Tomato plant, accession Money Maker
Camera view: vertical (180 deg); turntable rotation: 30 degrees
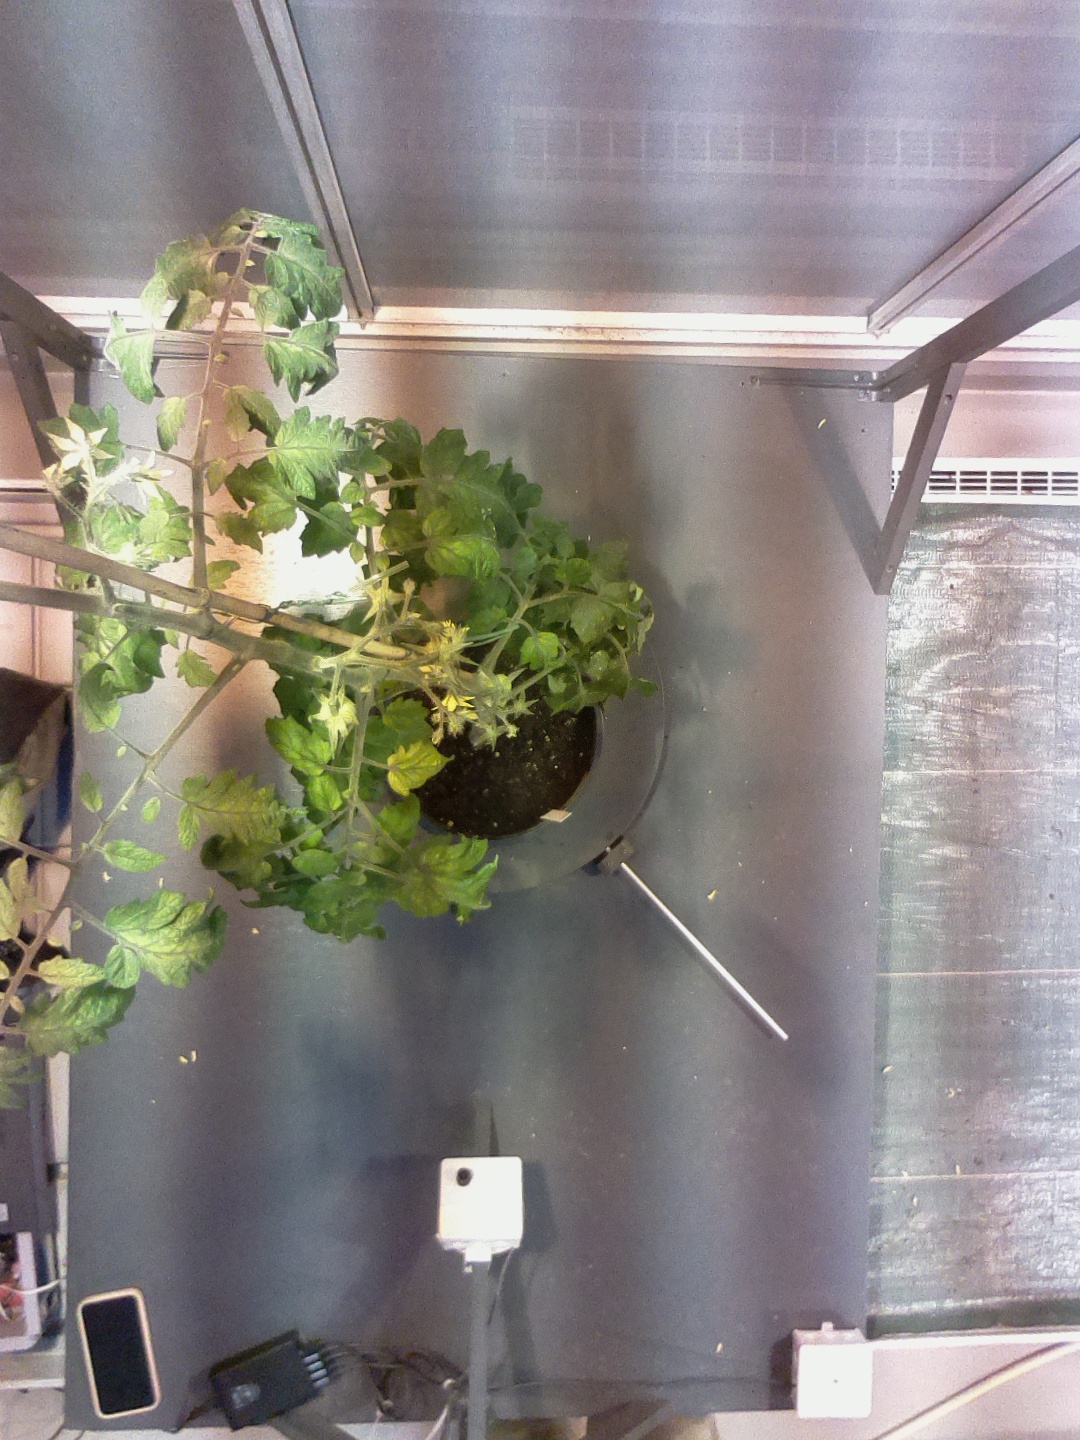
BBCH growth stage 71: 10%-20% of final fruit size